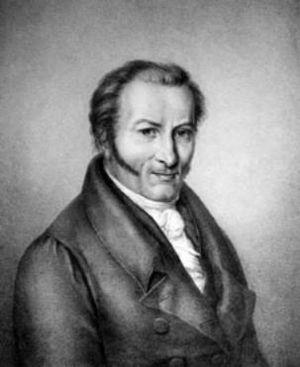
Johann Georg Repsold est un astronome et fabricant d'instruments allemand.